Penns Park Historic District

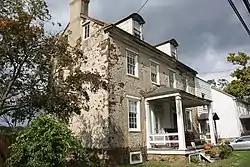
House in Penns Park Historic District, October 2012

The Penns Park Historic District is a national historic district that is located in Wrightstown Township, Bucks County, Pennsylvania.